Gedong Kirtya

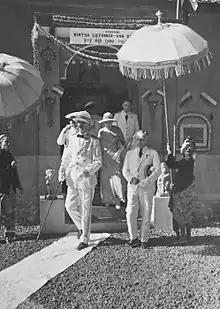
Governeur-General B.C. de Jonge visits Gedong Kirtya

Gedong Kirtya library was founded in 1928 by the Dutch in what was then their colonial capital of the Lesser Sunda Islands, Singaraja, and named for the Sanskrit word 'to try'. It is in the complex of Sasana Budaya, the old palace of the Buleleng Kingdom.